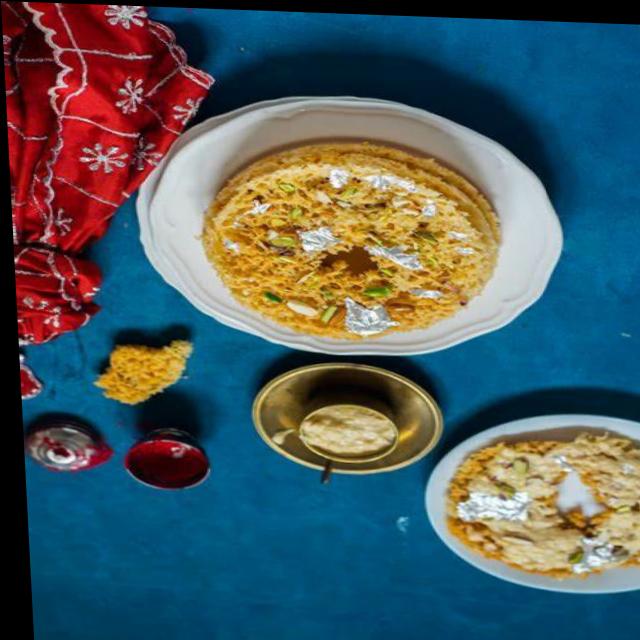
Dish: ghevar